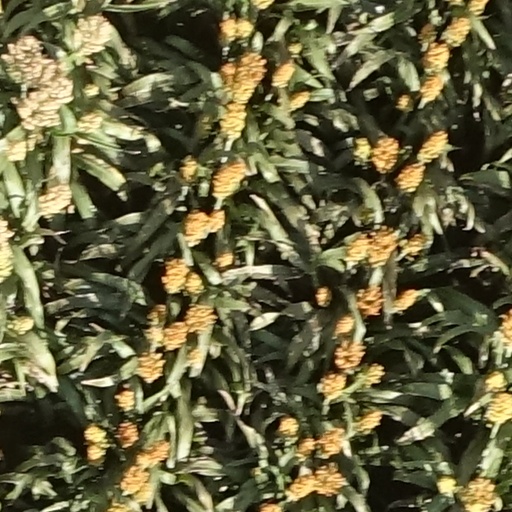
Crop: sorghum